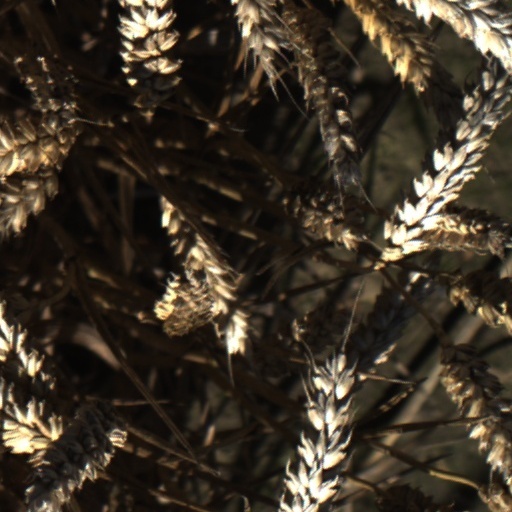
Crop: wheat